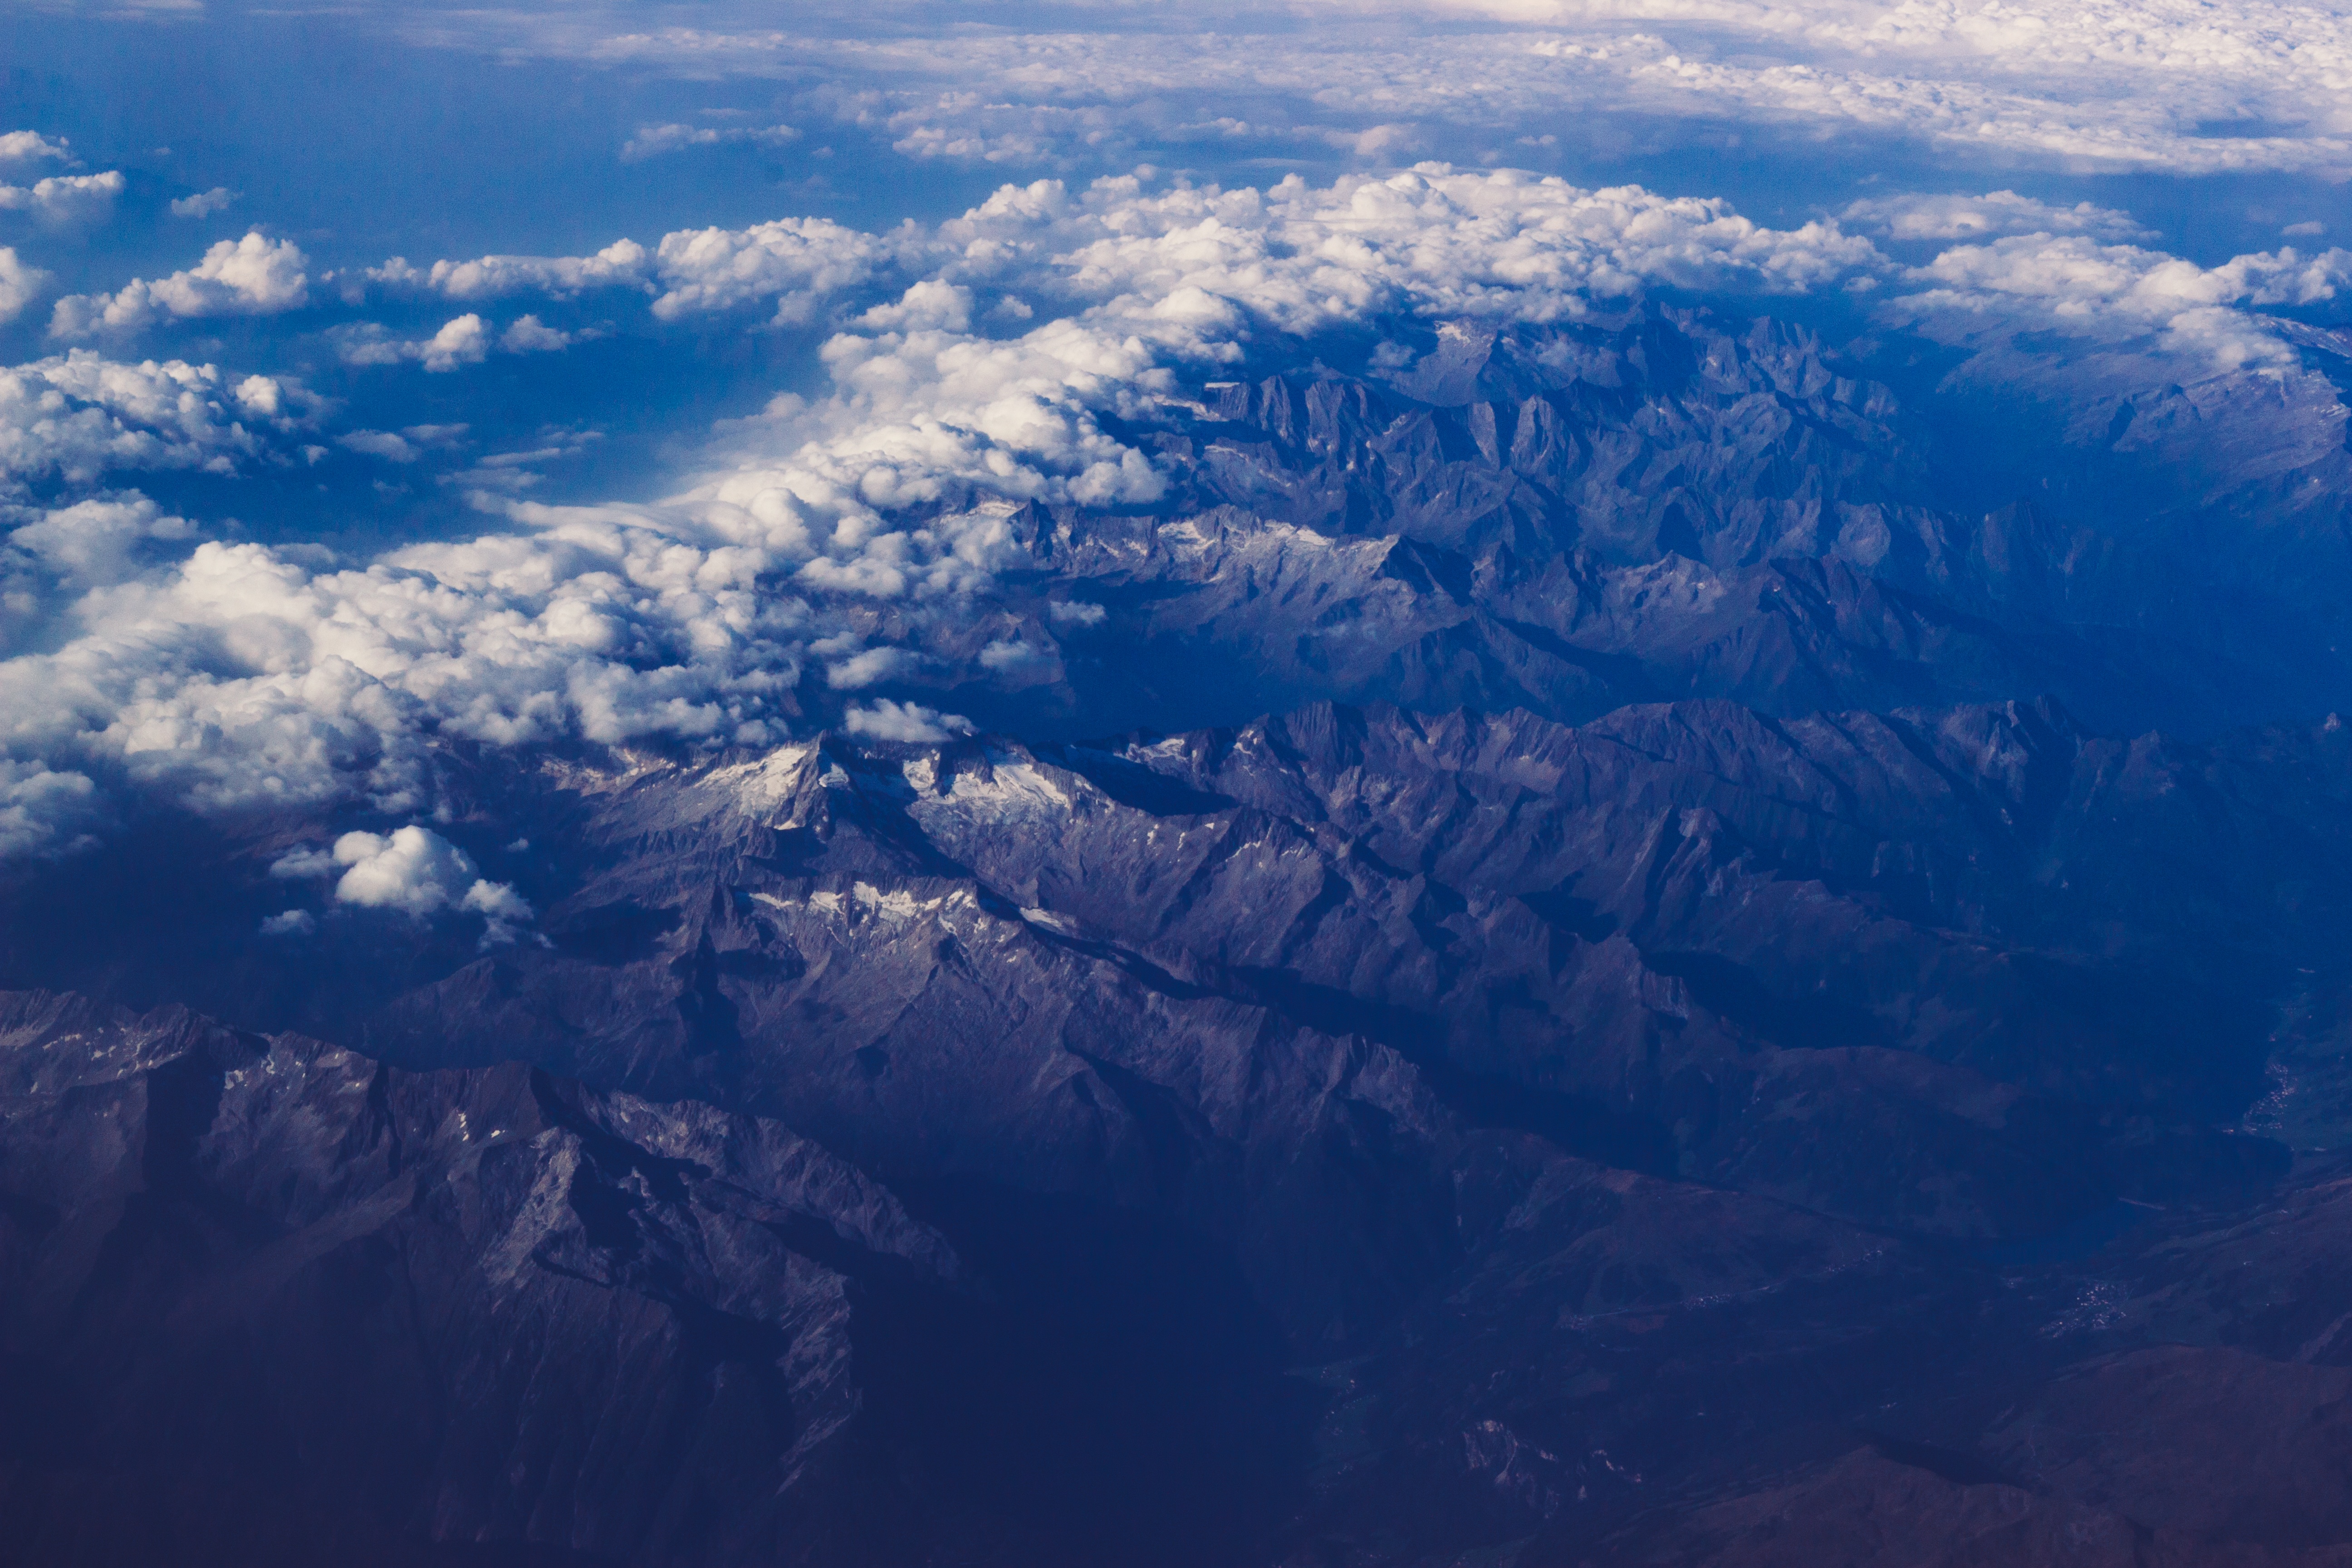
mountain, cloud, sky, atmosphere, mountain range, ridge, plain, summit, alps, plateau, landform, aerial photography, geographical feature, atmospheric phenomenon, atmosphere of earth, mountainous landforms, geological phenomenon